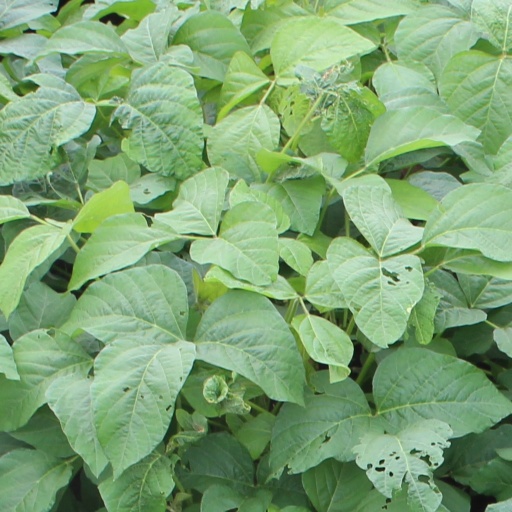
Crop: soybean